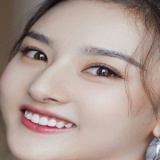
diễn viên Tống Tổ Nhi